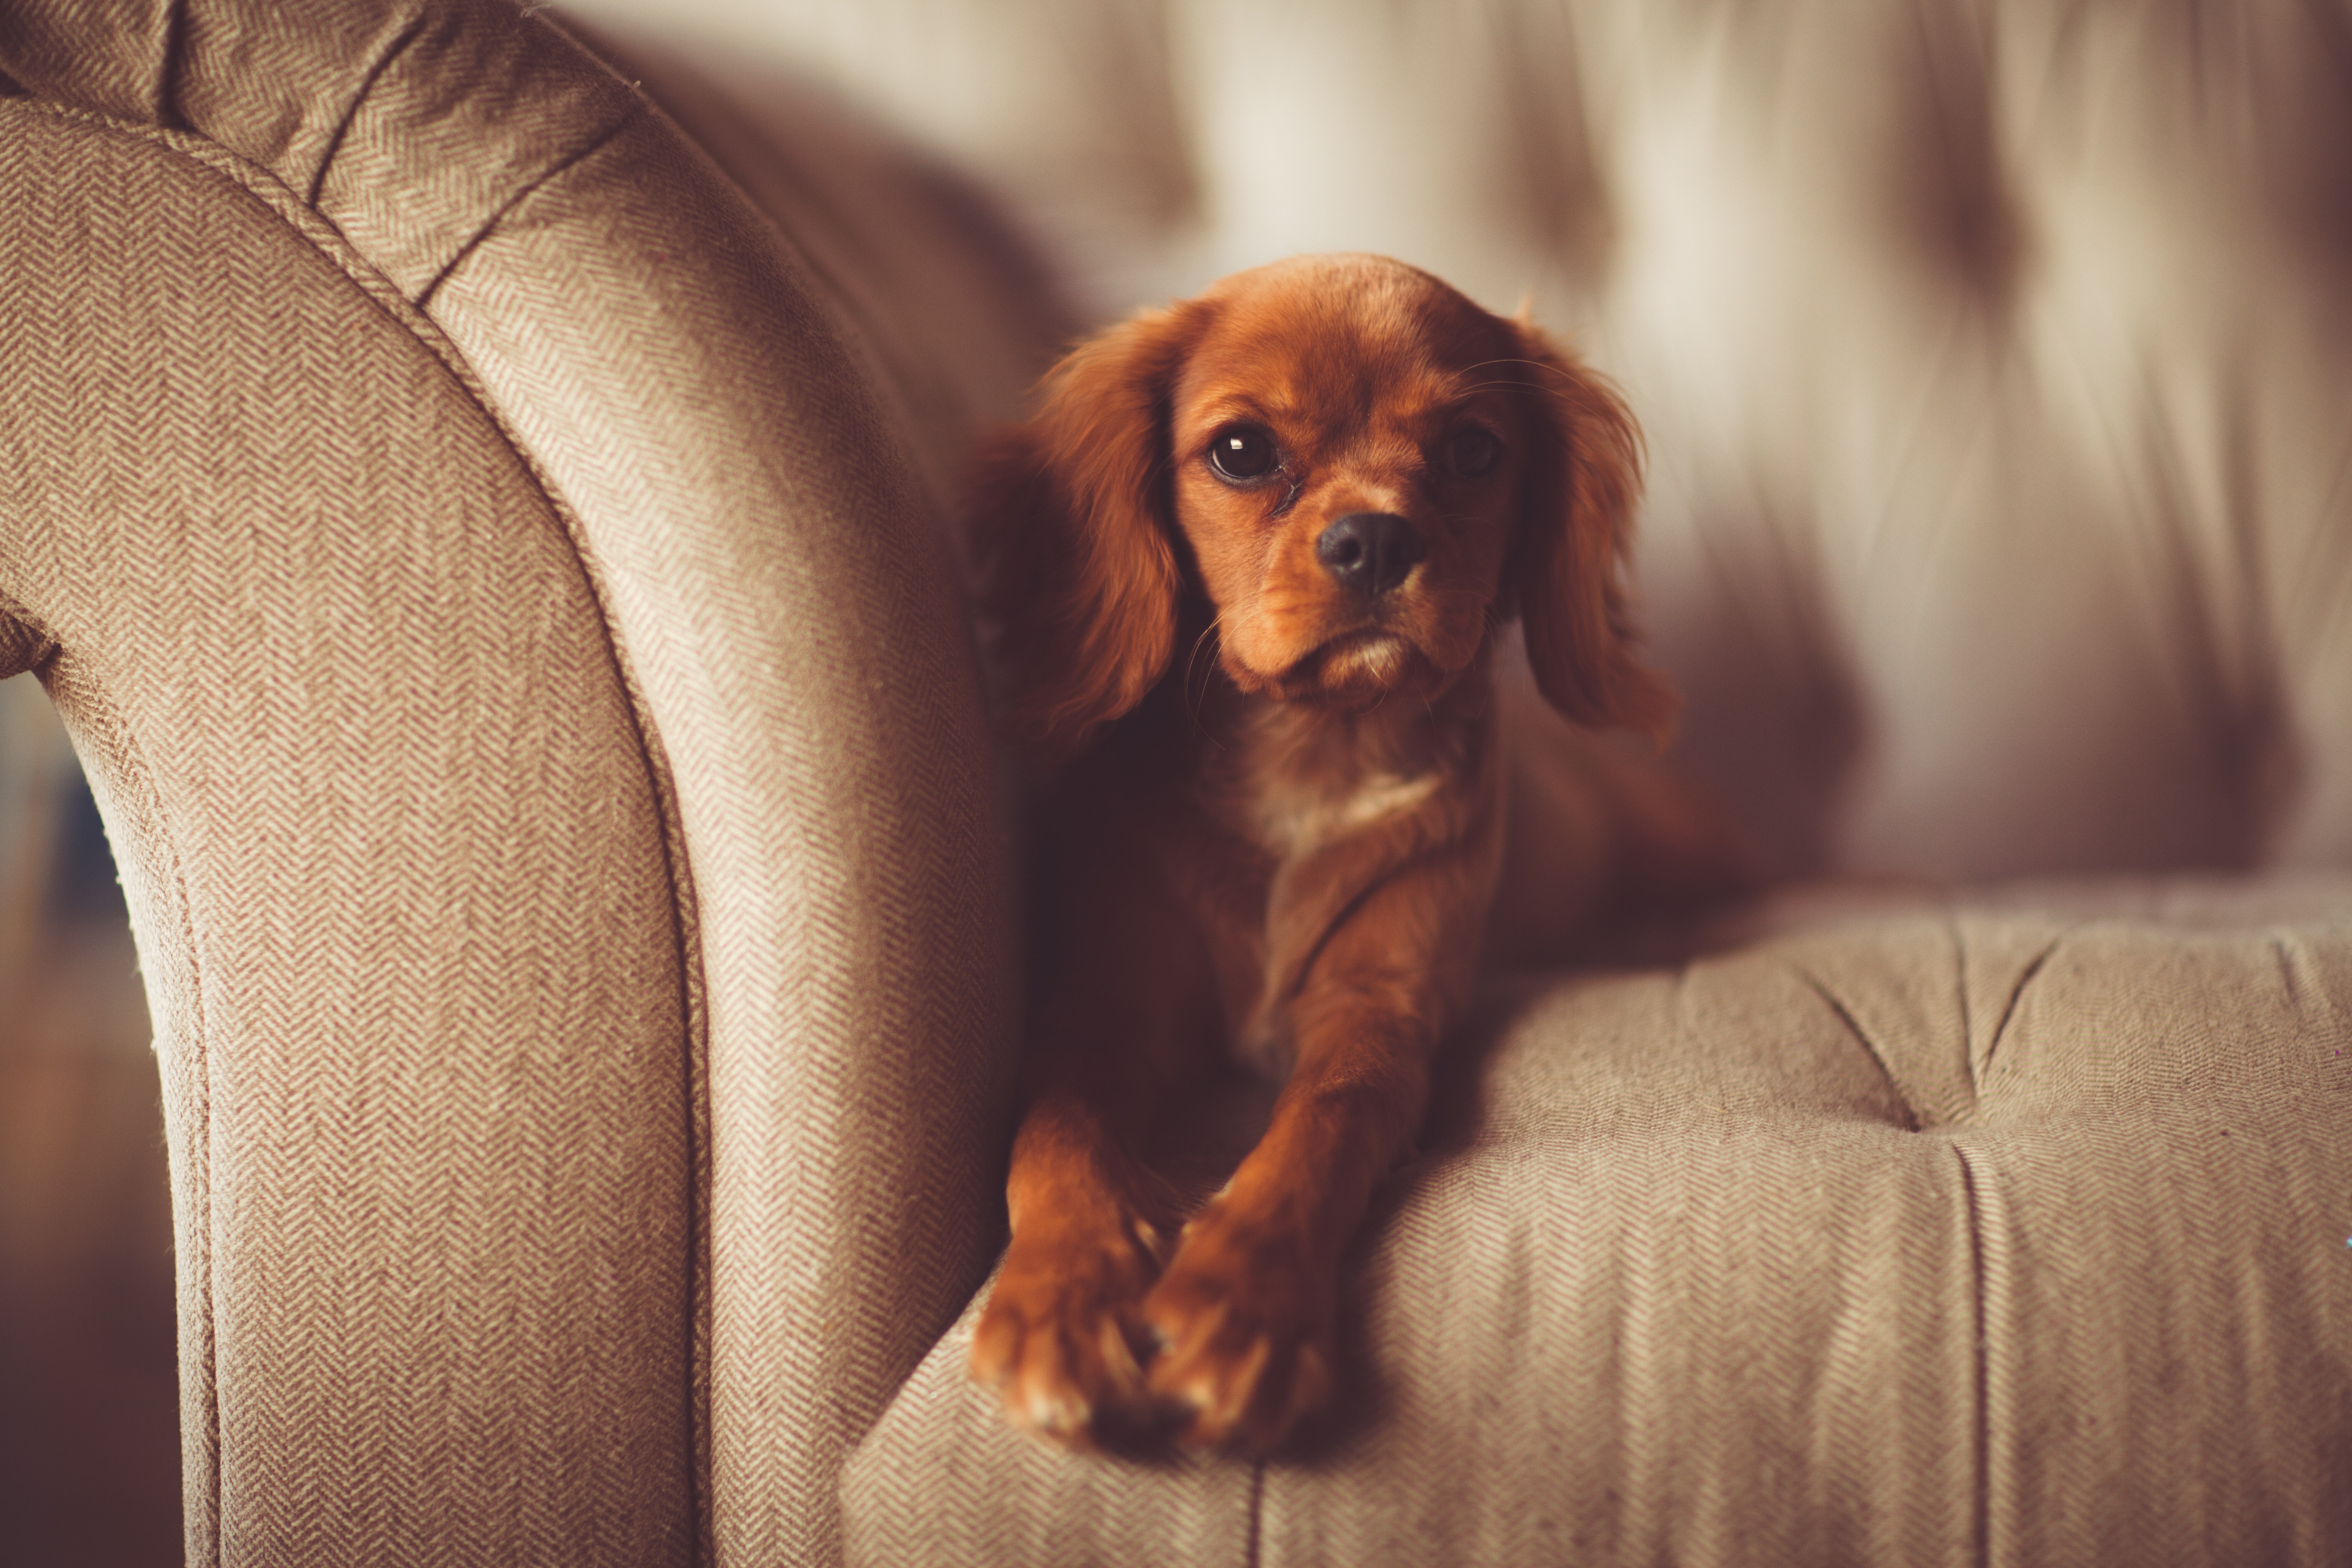
seat, puppy, dog, animal, cute, canine, looking, pet, fur, young, mammal, furniture, sofa, couch, domestic animal, close up, laying, indoors, skin, vertebrate, resting, adorable, purebred, animal photography, dog like mammal